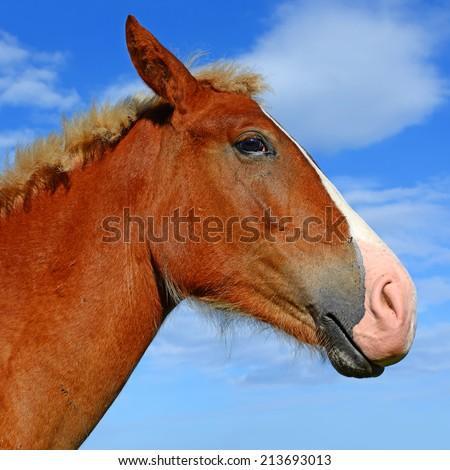
head of a horse against the sky